Windows Update

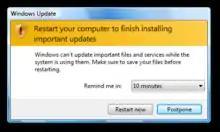

Starting with Windows Vista and Windows Server 2008, "Windows Update Agent" replaces both the Windows Update web app and the Automatic Updates client. It is in charge of downloading and installing software update from Windows Update, as well as the on-premises servers of Windows Server Updates Services or System Center Configuration Manager.